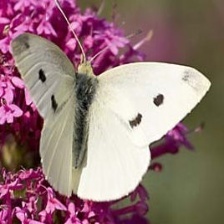
Species: CABBAGE WHITE
Butterfly family (ImageNet category): cabbage_butterfly